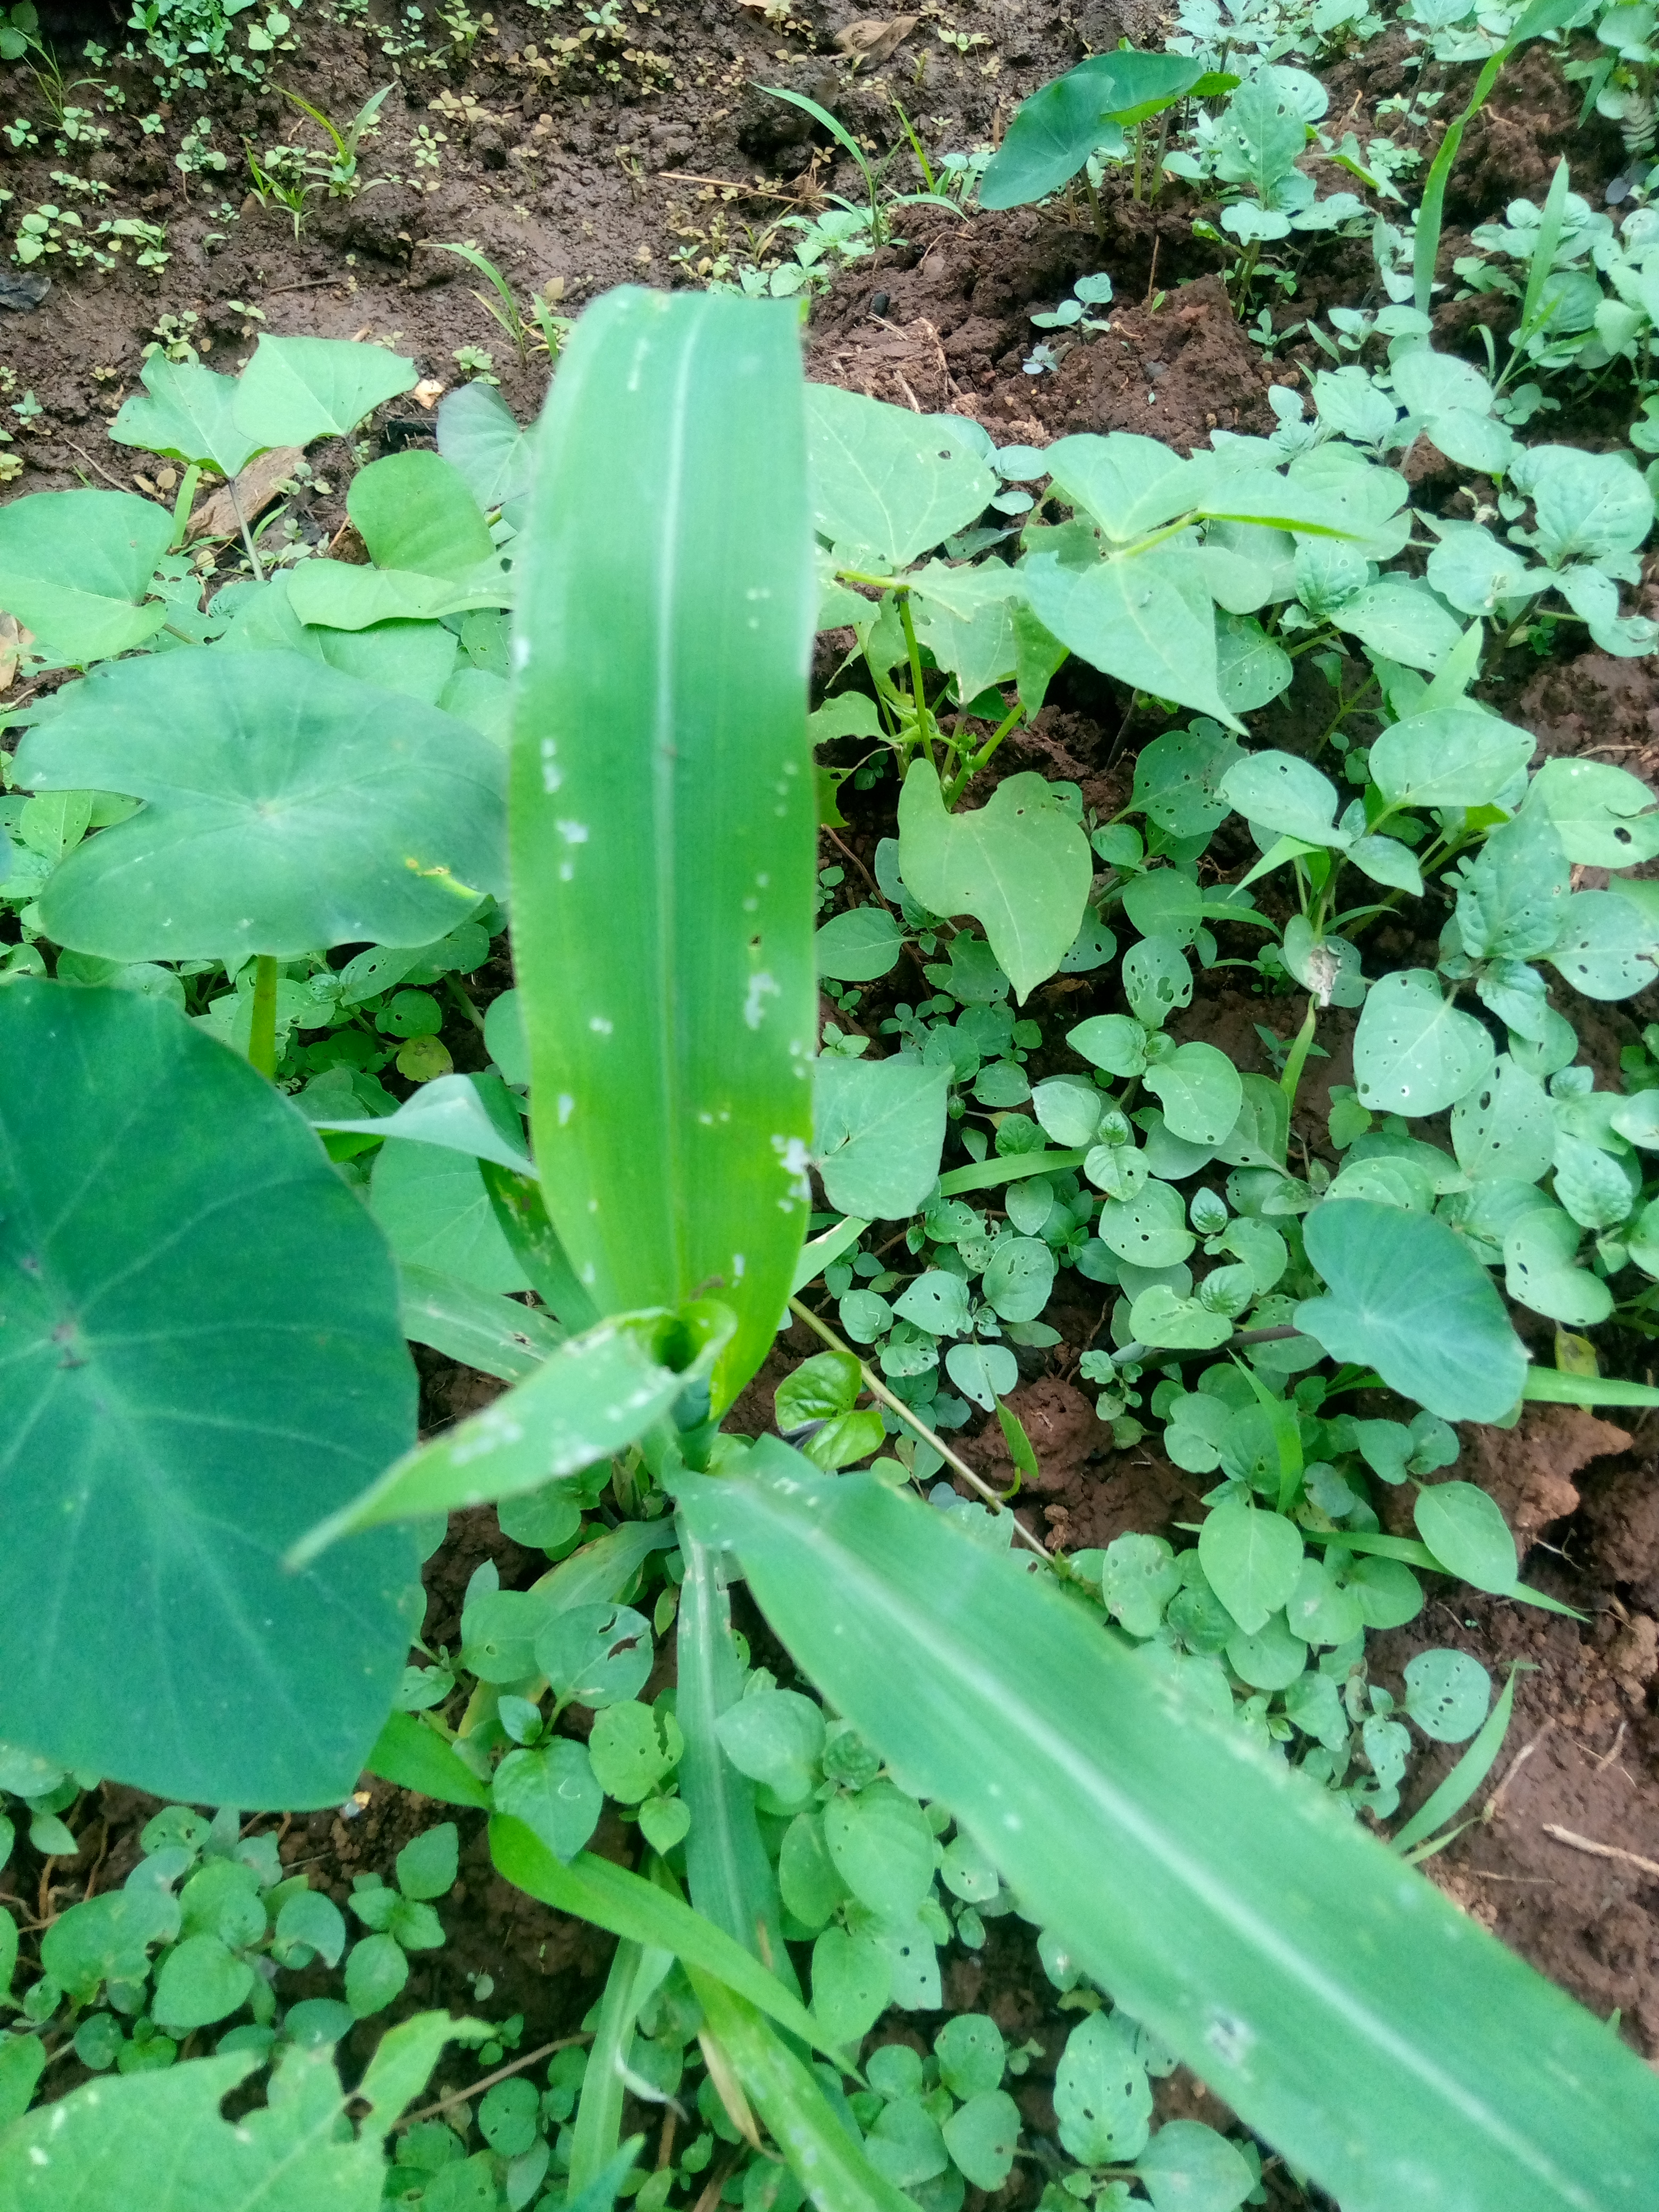
Label: spodoptera_frugiperda